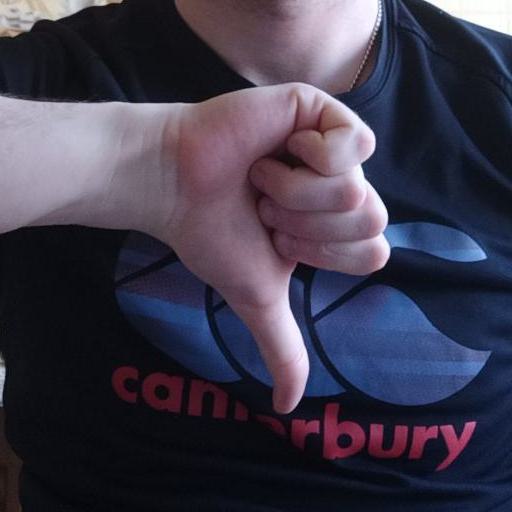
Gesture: dislike